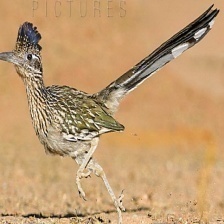
Species: ROADRUNNER
Scientific name: GEOCOCCYX